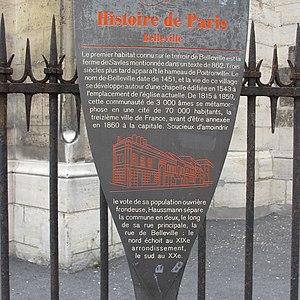
Panneau Histoire de Paris
Les panneaux « Histoire de Paris » sont des panneaux d'information installés dans les rues de Paris devant certains des monuments parisiens.